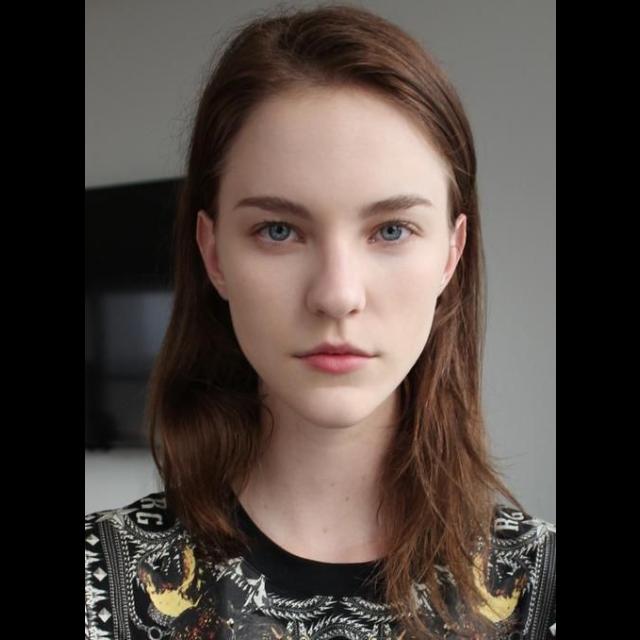
Portrait style: Real Portrait